Dublin Port

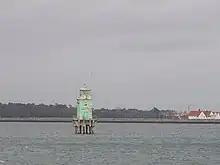
The central of three Liffey-mouth lighthouses

Within the main port enclave, on the north side of the river, are a power generating station (gas-fired), several oil terminals and a number of slightly-related businesses, and a Circle K petrol station on Bond Road. Entered at the north side of the port, but lying in East Wall, is one end of the Dublin Port Tunnel.